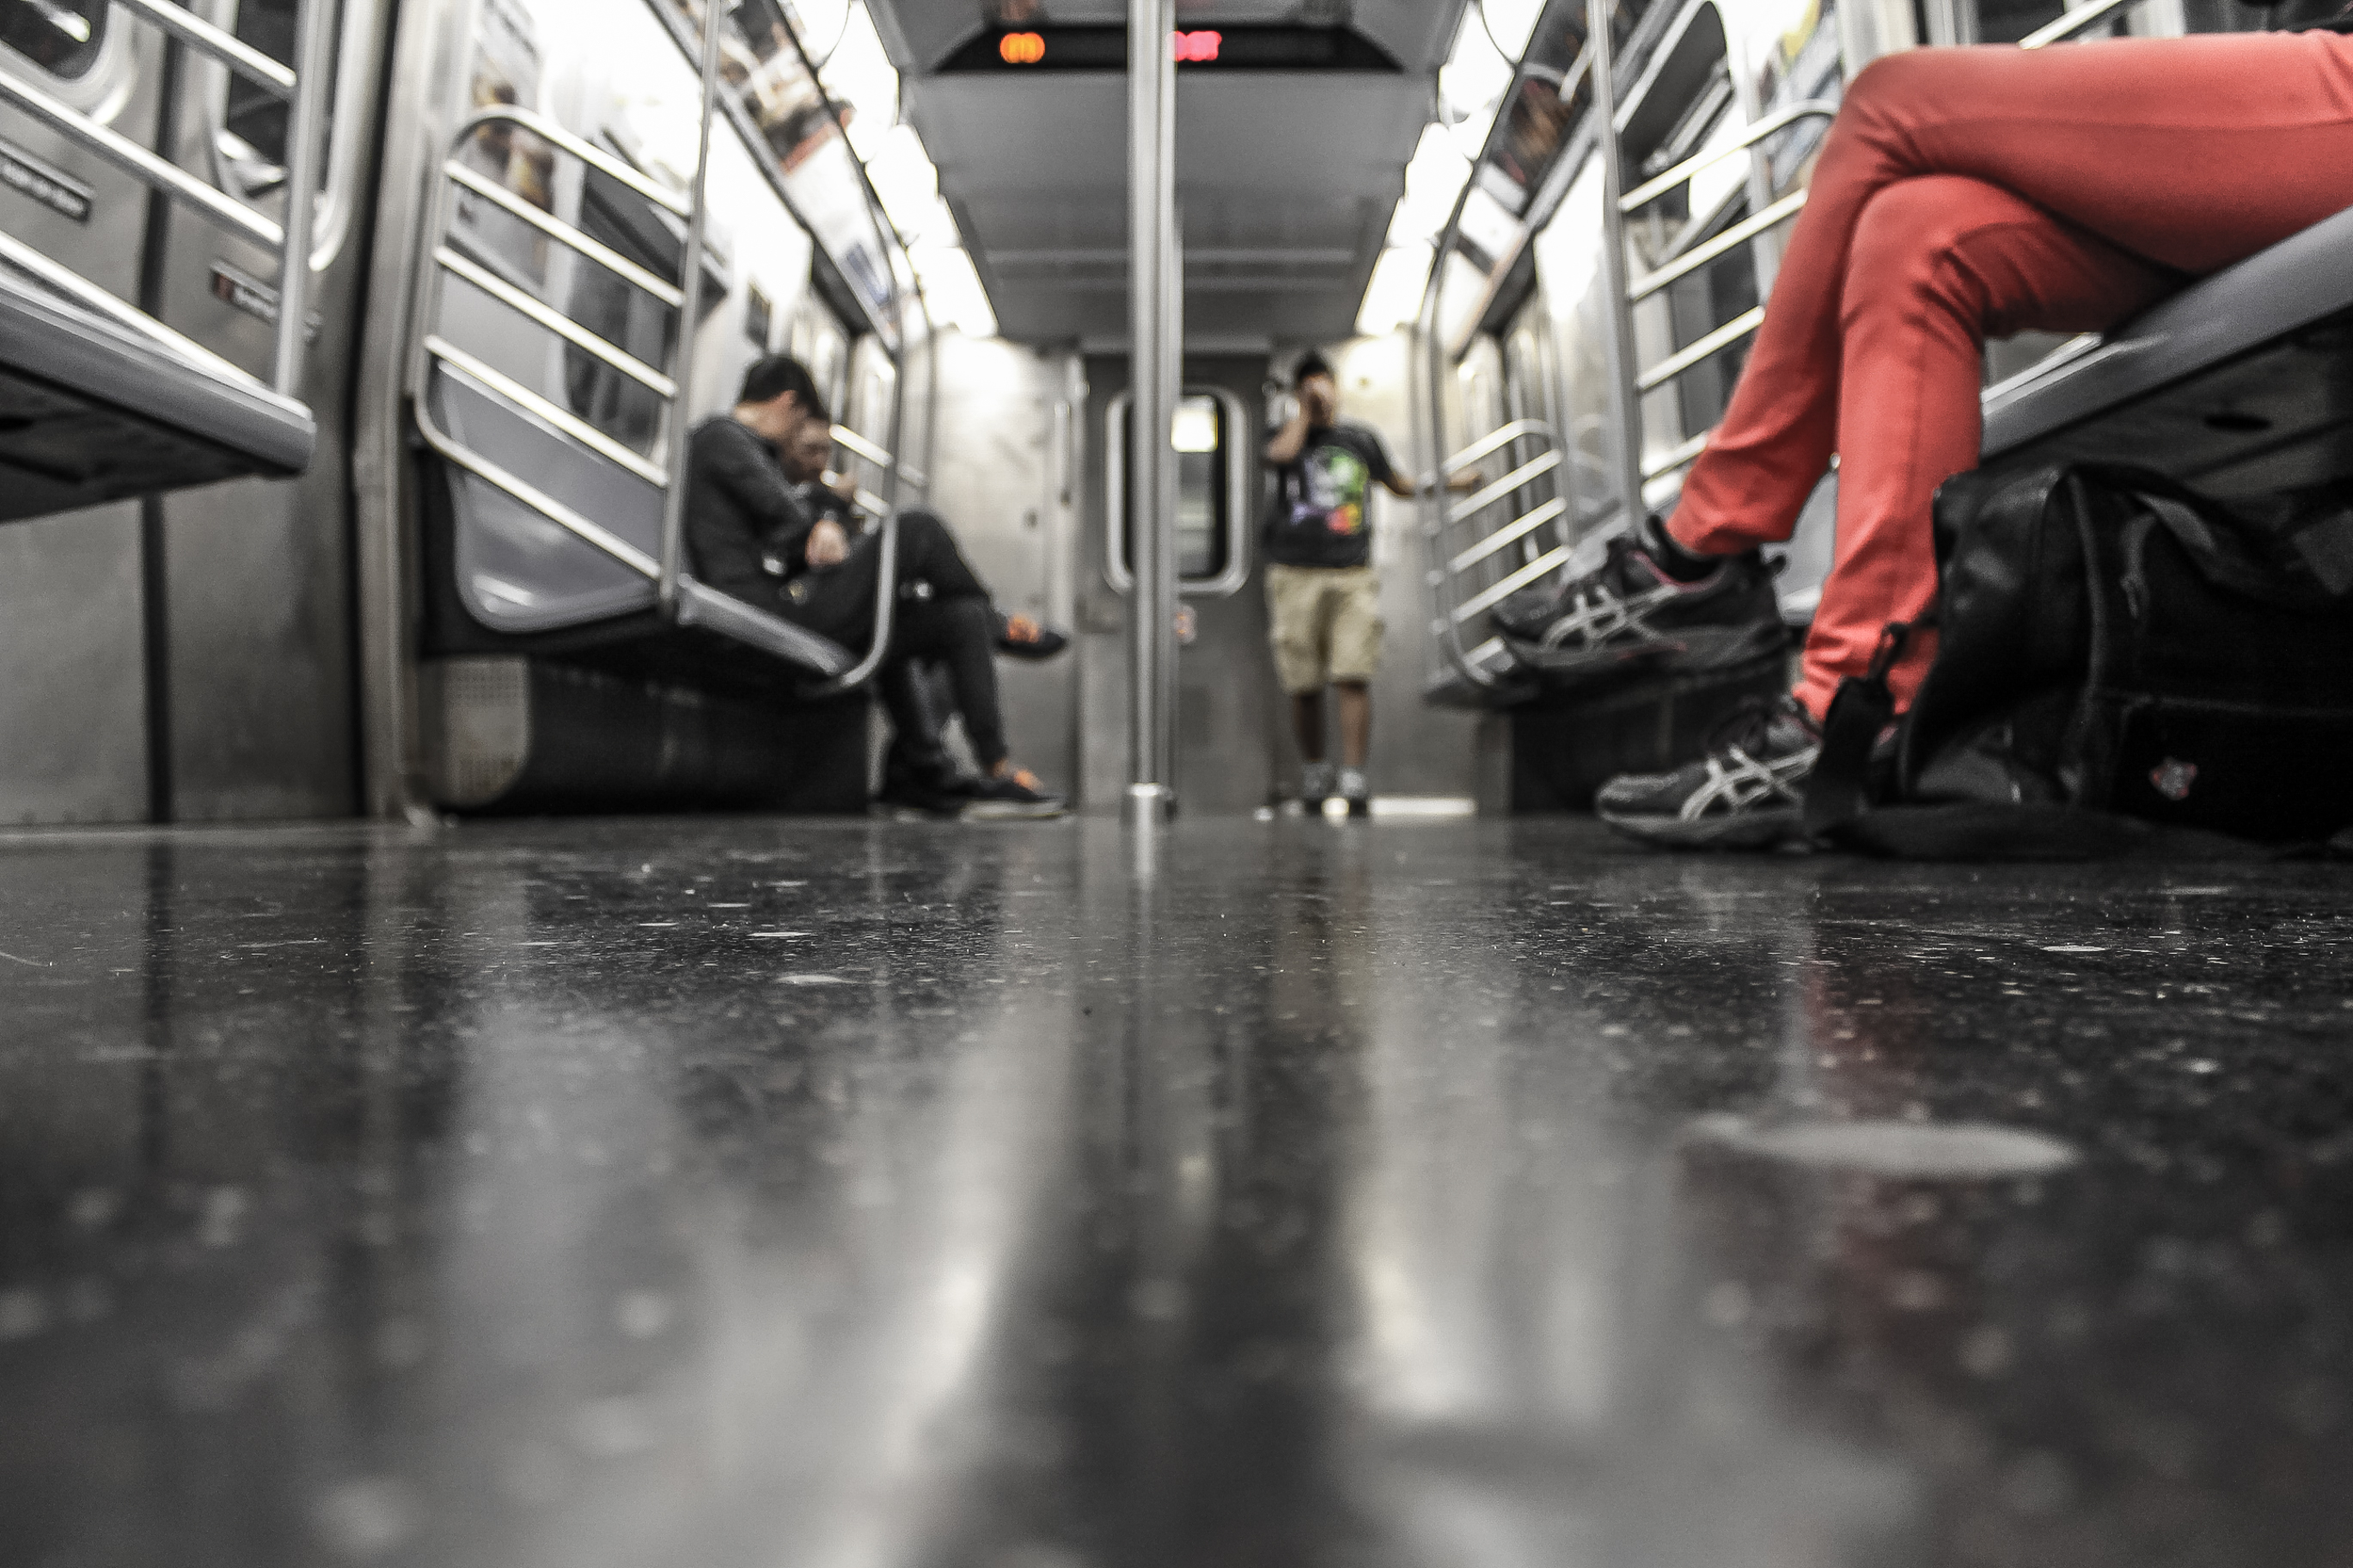
people, subway, underground, transport, vehicle, public transportation, public transport